John Kneen

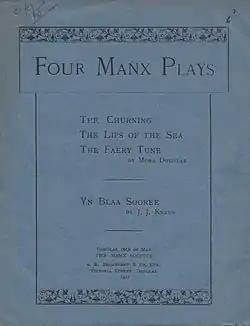
"Four Manx Plays" by Kneen and Mona Douglas, which included 'Yn Blaa Sooree'.

A detailed bibliography, including articles and papers, is available on www.isle-of-man.com/manxnotebook.